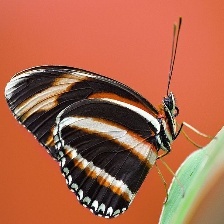
Species: BANDED ORANGE HELICONIAN